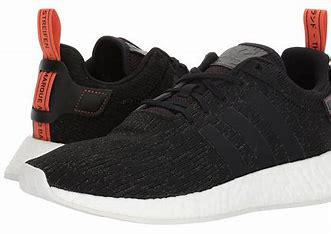
Brand: Adidas
Model: NMD R2